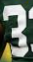
Number: 3